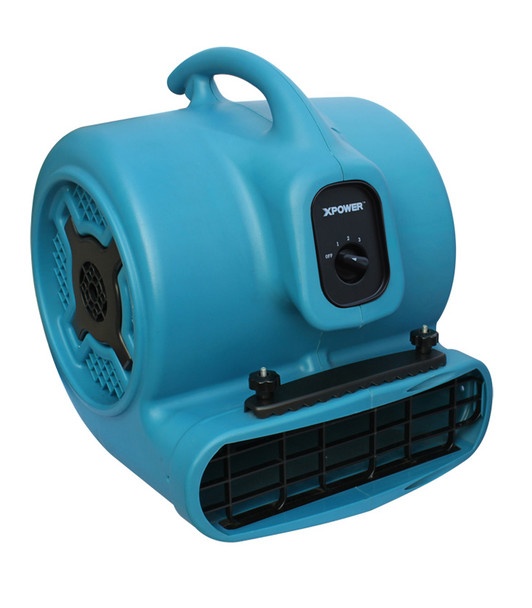
XPOWER 700 Watt Multipurpose Air Mover
Multipurpose Air Mover/Dryer. Tough ABS Plastic Housing. This powerful unit is Heavy Duty and designed to quickly and effectively dry your floors. Unit Weight: 11.2 kg Unit Size: 41 x 45 x 47 cm (L x W x H) Rated Airflow 3200 CFM 1 HP Motor | 700 Watt | 3.0 Amp Carpet Clamp Stack-able up to 3 units 3-Speed 4 Position Usage (0°, 20°, 45°, 90°) Kickstand Carry Handle Thermal Protection Tough ABS housing 12 Month Limited Warranty XPOWER Air Movers are the best in the industry! They all come with built-in thermal overload safety protection for peace of mind.
Brand: Spillrite
Category: Home & Garden > Household Appliances > Floor & Carpet Dryers